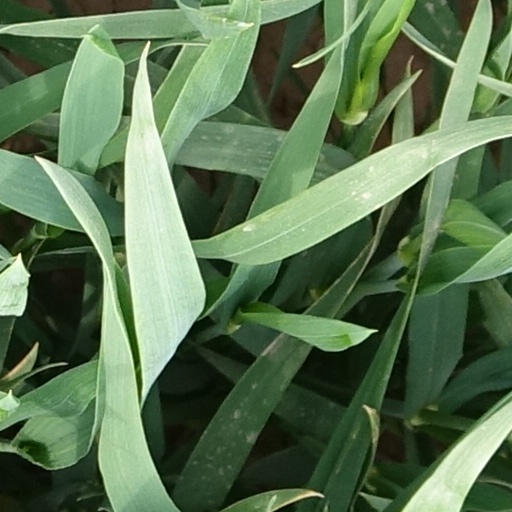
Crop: wheat